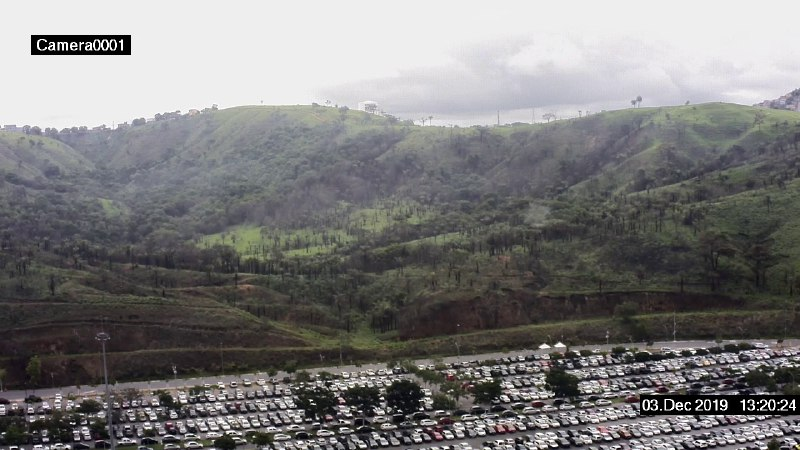
Fire: no
Smoke: no